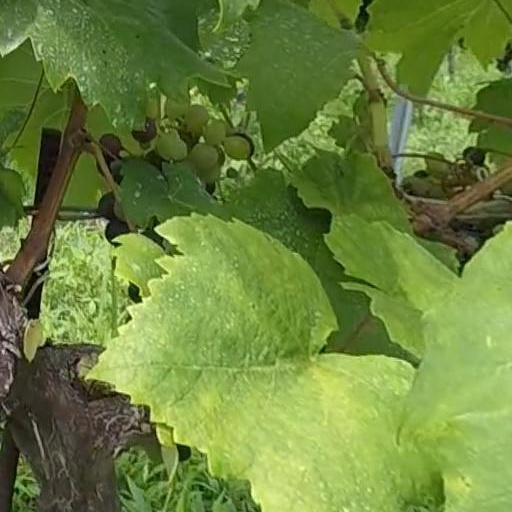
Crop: grape